Olga Agnew

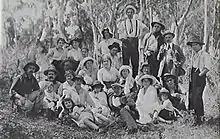
Agnew with the cast of Our Friends, the Hayseeds circa 1917

Olga Agnew (1899 – 18 August 1987) was an Australian child actress, who starred in multiple plays and one movie from 1912 to 1920.